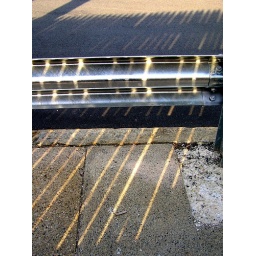
late afternoon, at the beginning o fthe bridge over the railroad tracks a block from my house